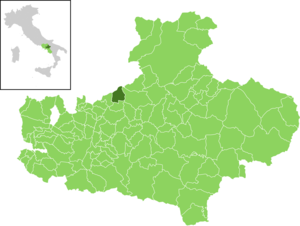
Venticano est une commune italienne de la province d'Avellino dans la région Campanie en Italie.